Casa do Sítio Tatuapé

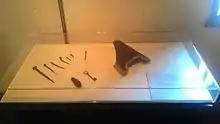
Exhibition of historical house utensils

In other rooms, objects that are part of a collection of thousands of pieces found in prospecting sites in the city of São Paulo are displayed. They are everyday objects that seek to rescue images of how the domestic habits of the locals were - as, for example, in the kitchens, with their iron, wood, or copper utensils.